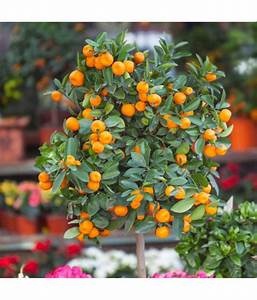
Label: mandarine